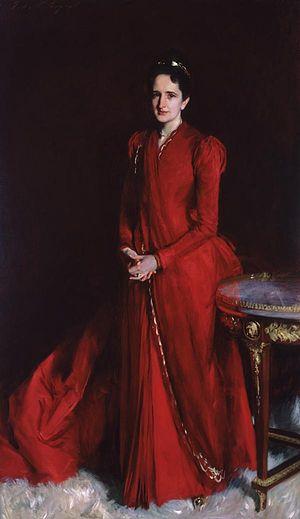
Cet article établit une liste de tableaux de John Singer Sargent, peintre américain né le 12 janvier 1856 à Florence et mort le 14 avril 1925 à Londres. Au long de sa carrière, Sargent a vécu essentiellement en Europe, où il a réalisé environ 900 peintures à l'huile et plus de 2 000 aquarelles, ainsi que de nombreux dessins au crayon et au fusain. La plupart de ses huiles sur toile sont des portraits.